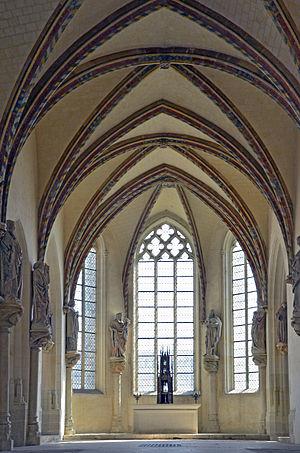
Sainte-Chapelle du château de Châteaudun, Eure et Loir, Centre, France
La Sainte-Chapelle de Châteaudun est une chapelle classée monument historique, édifiée dans le château de Châteaudun en Eure-et-Loir, au tournant du XVᵉ siècle. Elle est l'une des sept saintes chapelles qui subsistent en France.